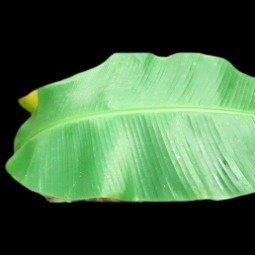
Label: Healthy